Protestant Church in the Netherlands

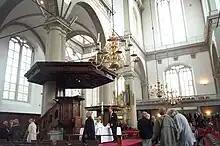
Westerkerk in Amsterdam

The doctrine of the Protestant Church in the Netherlands is expressed in its creeds. In addition to holding the Apostles', the Nicene, and the Athanasian creeds of the universal Church, it also holds to the confessions of its predecessor bodies. From the Lutheran tradition are the unaltered Augsburg Confession and Luther's Catechism, and from the Calvinist tradition are the Heidelberg and Genevan Catechisms along with the Belgic Confession with the Canons of Dordt. The Church also acknowledges the Theological Declaration of Barmen and the Leuenberg Agreement. Ordination of women and blessings of same-sex marriages are allowed.